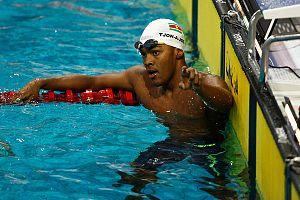
Renzo Jair Tjon-A-Joe est un nageur surinamien, spécialiste du sprint.